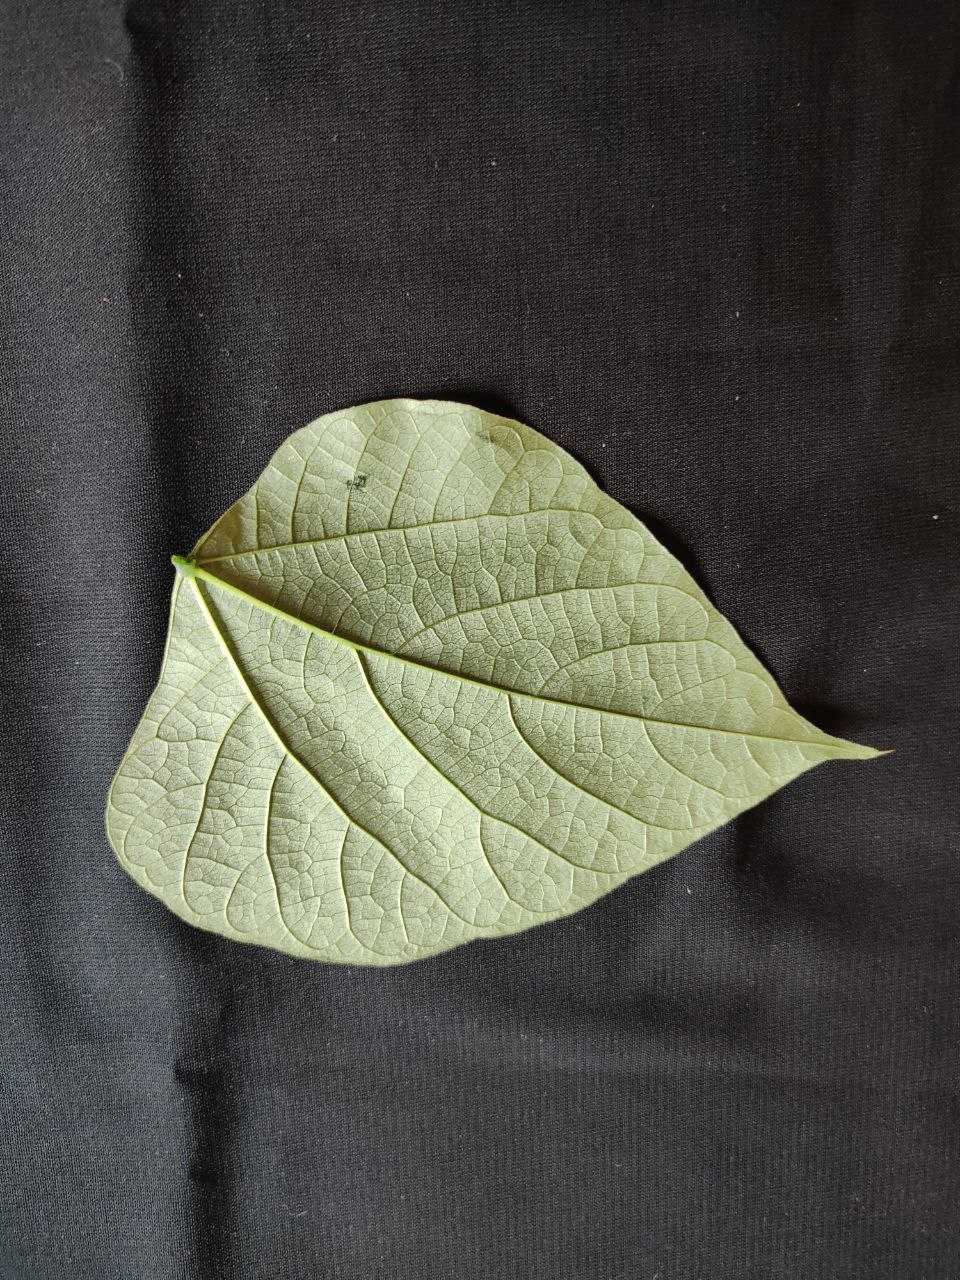
Crop: bean
Leaf condition: Fresh Leaf